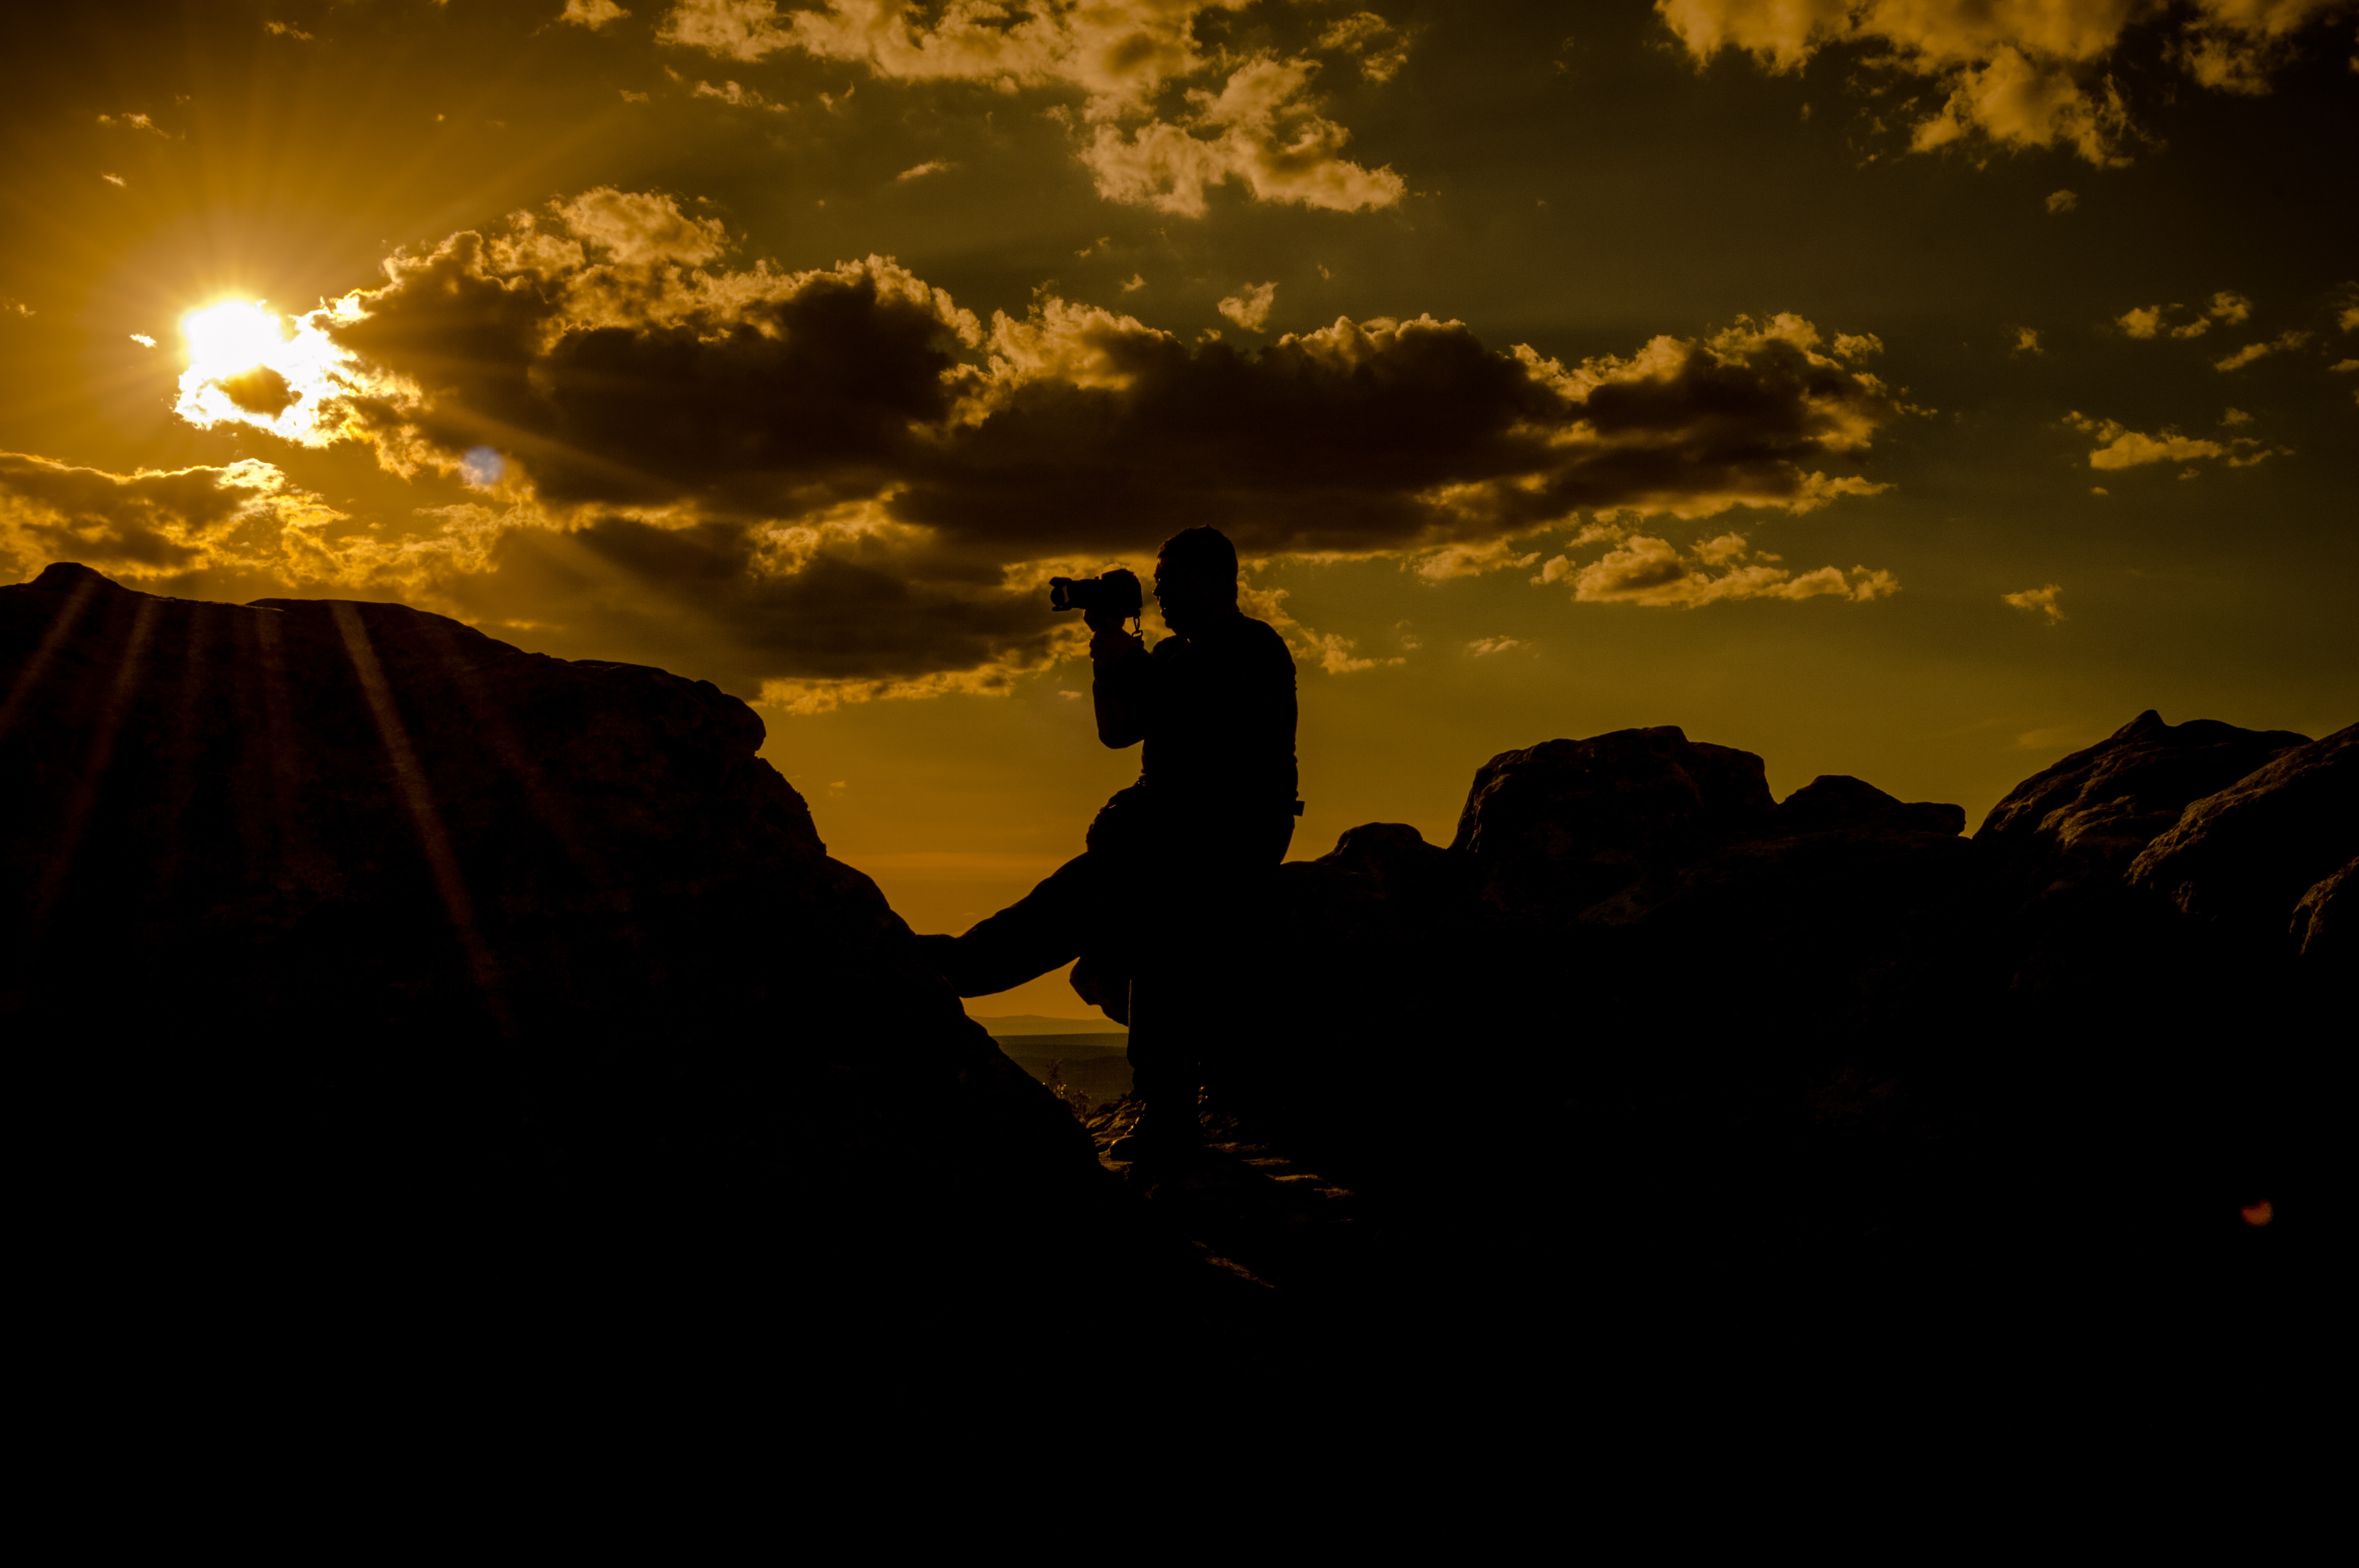
landscape, tree, nature, horizon, silhouette, cloud, sky, sun, sunrise, sunset, night, photographer, sunlight, dawn, atmosphere, profile, dusk, evening, darkness, mountains, afterglow, phenomenon, astronomical object, red clouds, meteorological phenomenon, stock photography, computer wallpaper, geological phenomenon